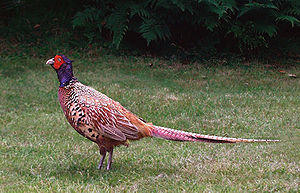
Naturaliseret
Fasanen er naturaliseret i den danske natur efter indførelse i 1500-tallet
Fasankok (Phasianus colchicus), Rindby strand, Fanø.
"En indført eller nyindvandret art er naturaliseret, når den har etableret levedygtige populationer i én eller flere nicher i det nye område. Det springende punkt er ofte, om arten kan danne frugtbart afkom. Hvis det lykkes, er der dannet en pionerpopulation, som en overgang har en meget begrænset variation i genpuljen. På den ene side betyder denne ""flaskehals""-periode, at arten er meget sårbar i det nye område, men på den anden side giver det mulighed for, at der kan opstå en ny art inden for ret kort tid.